Lizzie Gottlieb

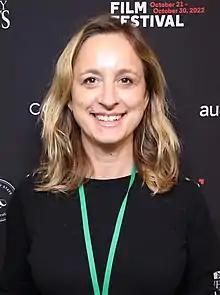
Gottlieb at the 2022 Montclair Film Festival

Elizabeth Alice Gottlieb (born January 5, 1971) is an American film and theater director best known for her documentaries "Turn Every Page", "Today's Man", and "Romeo Romeo".